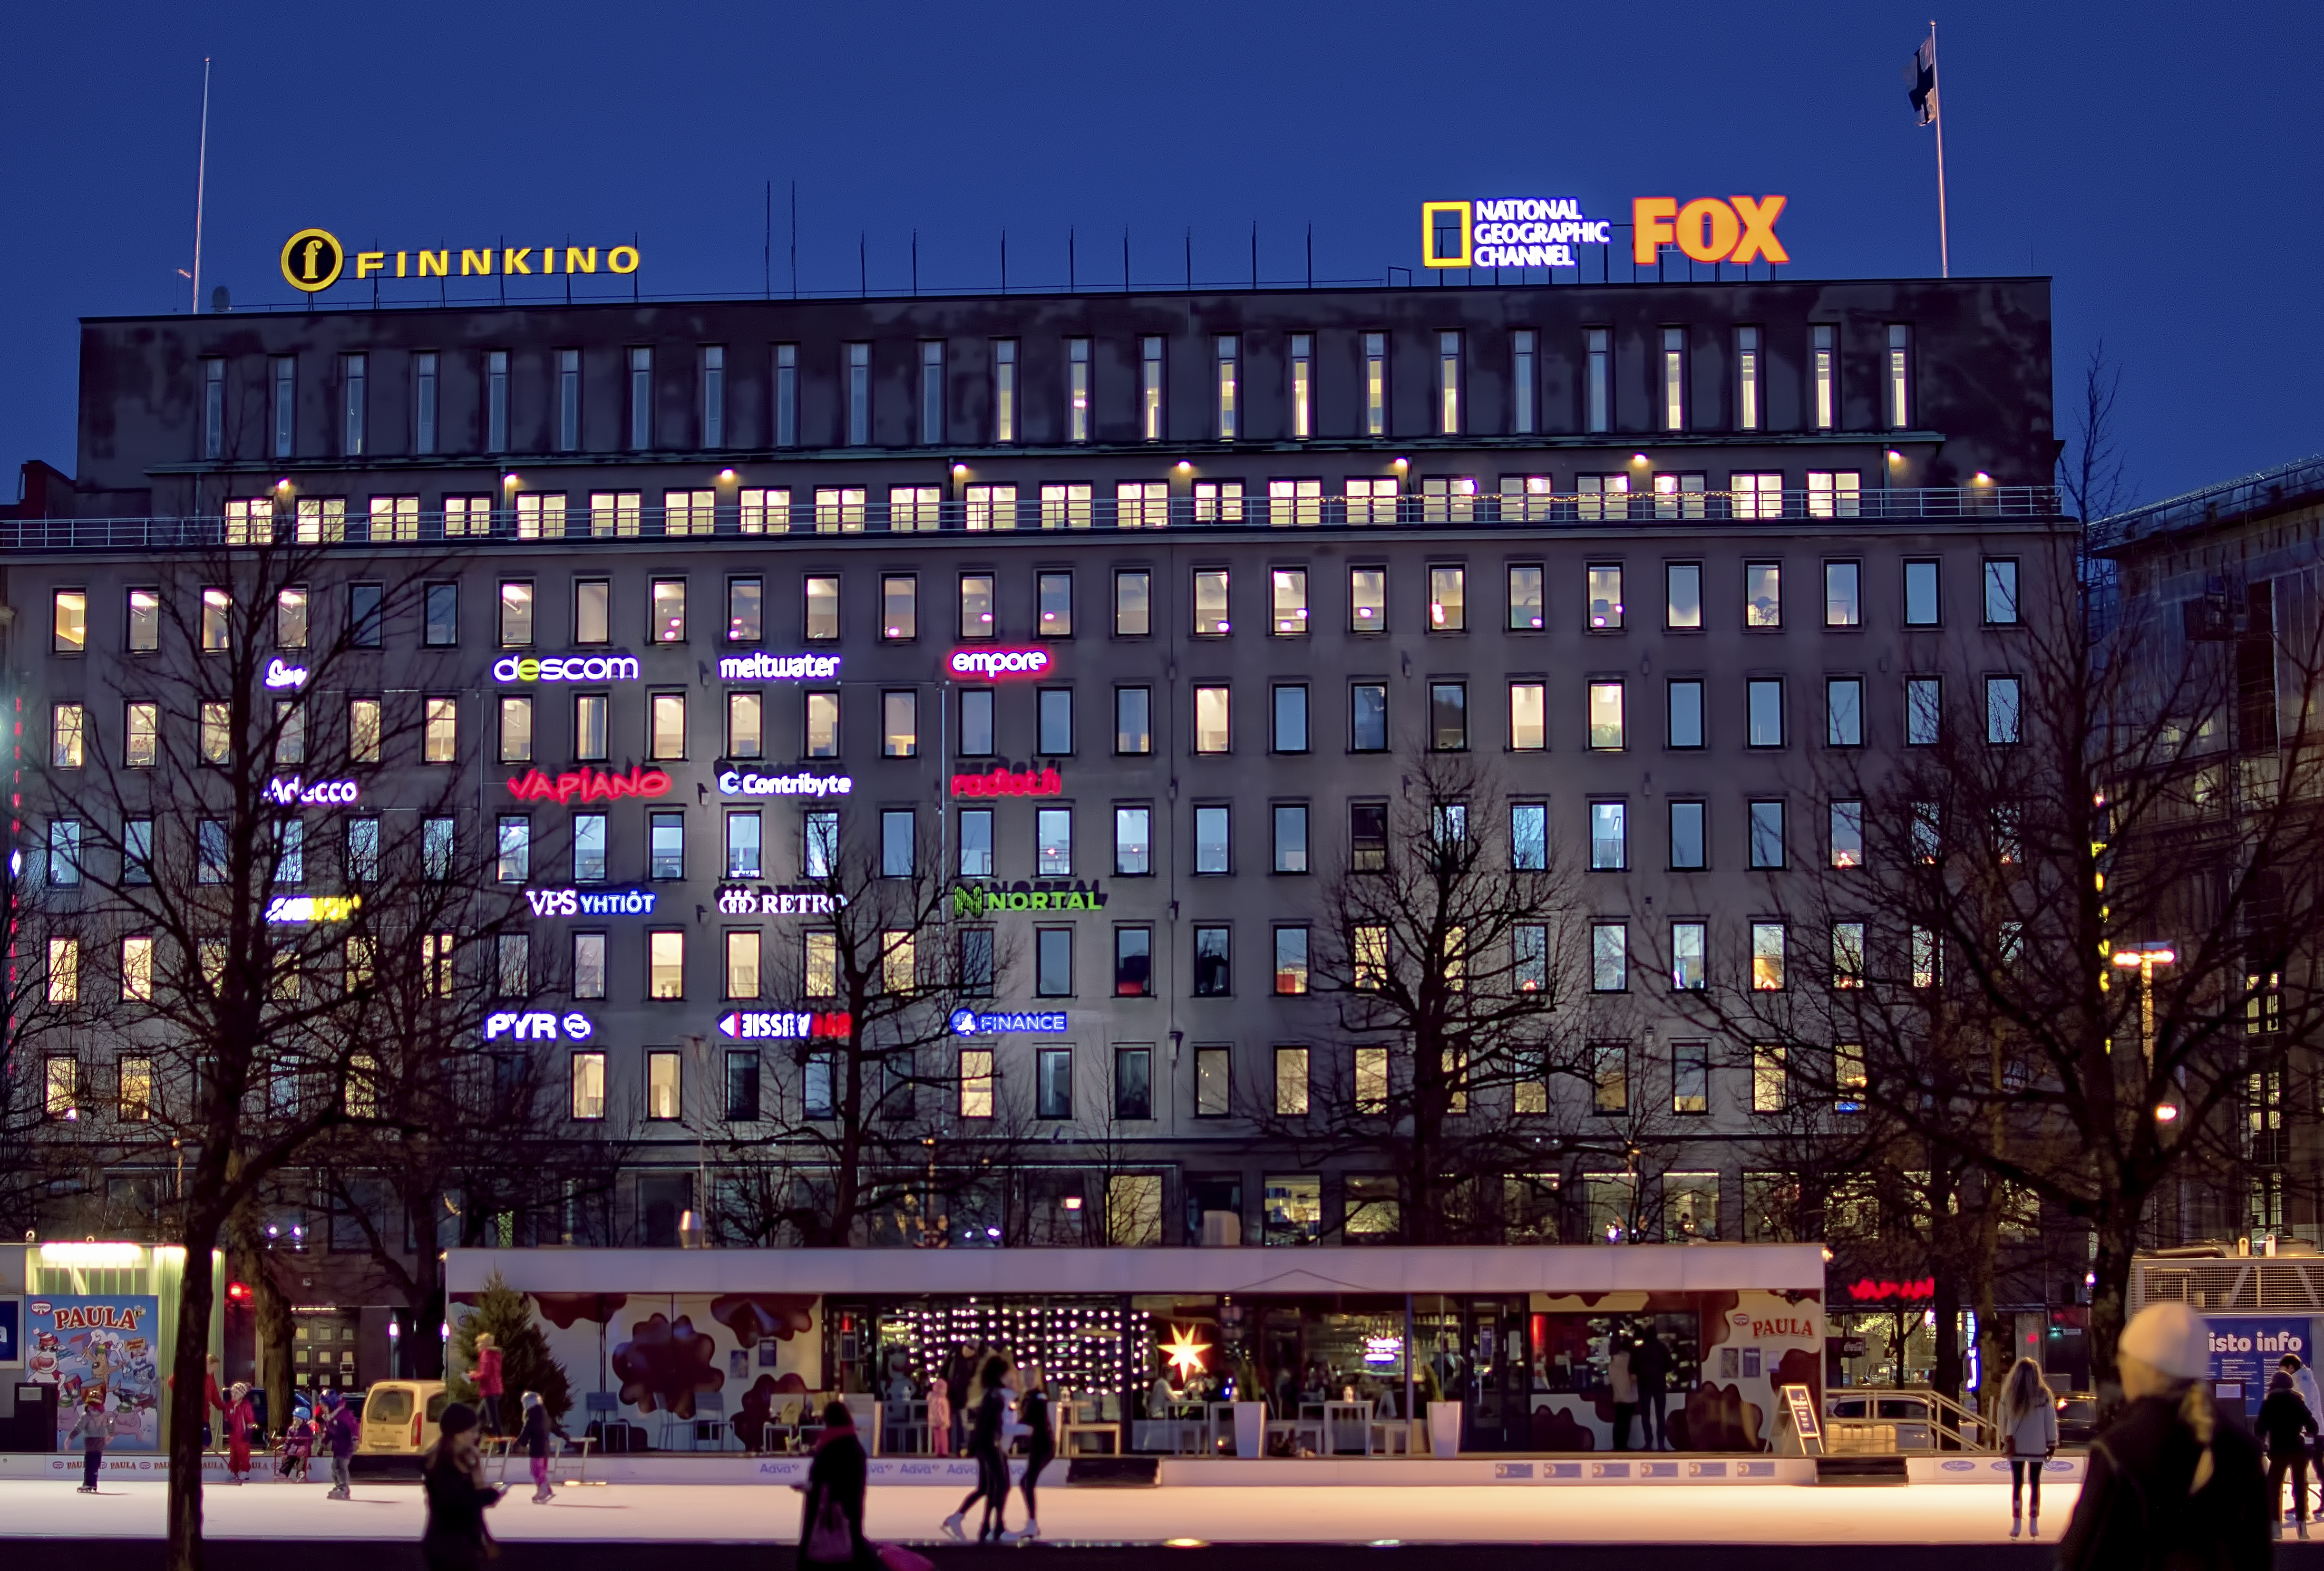
people, night, hour, city, cityscape, downtown, ice, evening, plaza, landmark, blue, skating, center, finland, helsinki, town square, metropolis, rautatientori, rink, neighbourhood, shopping mall, urban area, human settlement, metropolitan area